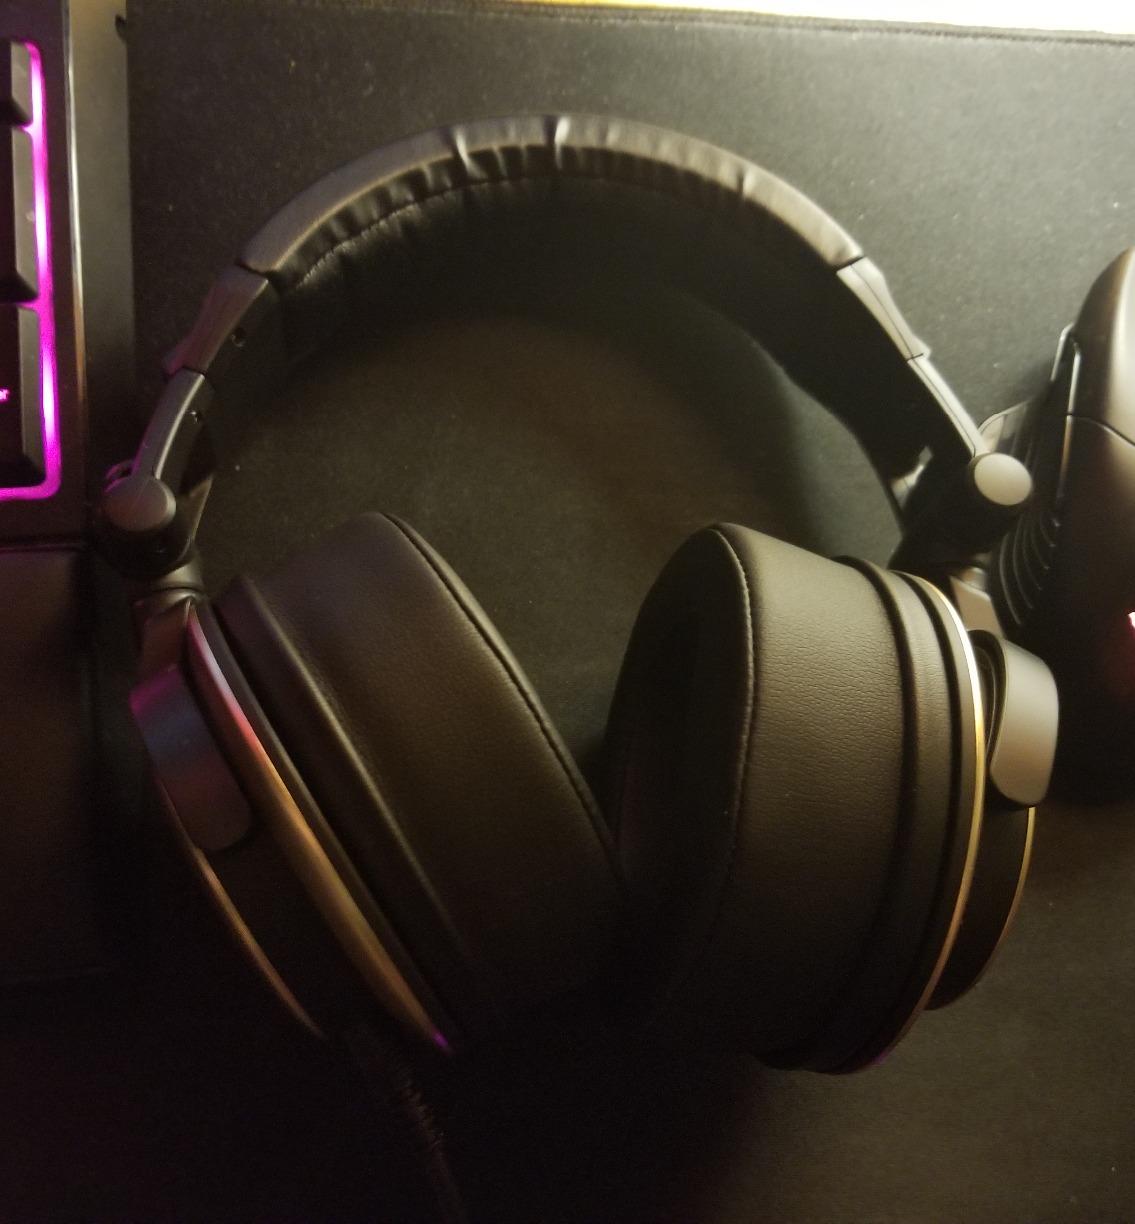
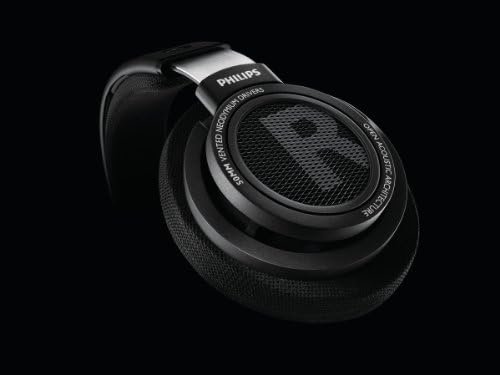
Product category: headphones
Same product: no